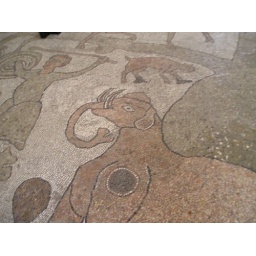
This was right by the door of the cathedral. I fear that it will be damaged by people walking on it continuously